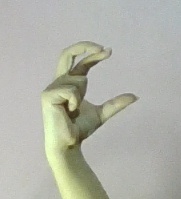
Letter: thal